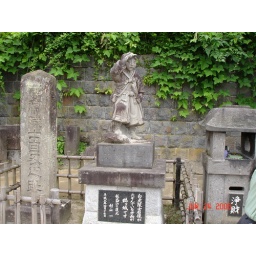
Byakkatai statue looking towards Tsuruga Castle from mountain spot where Byakkatai saw castle in flames.